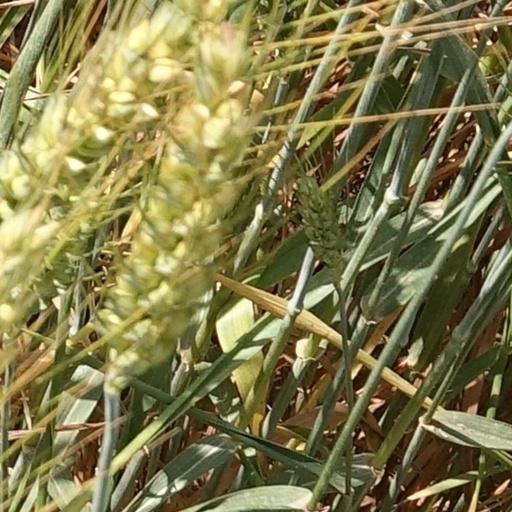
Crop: wheat